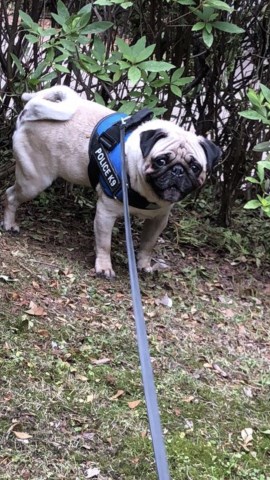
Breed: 798-n000130-pug